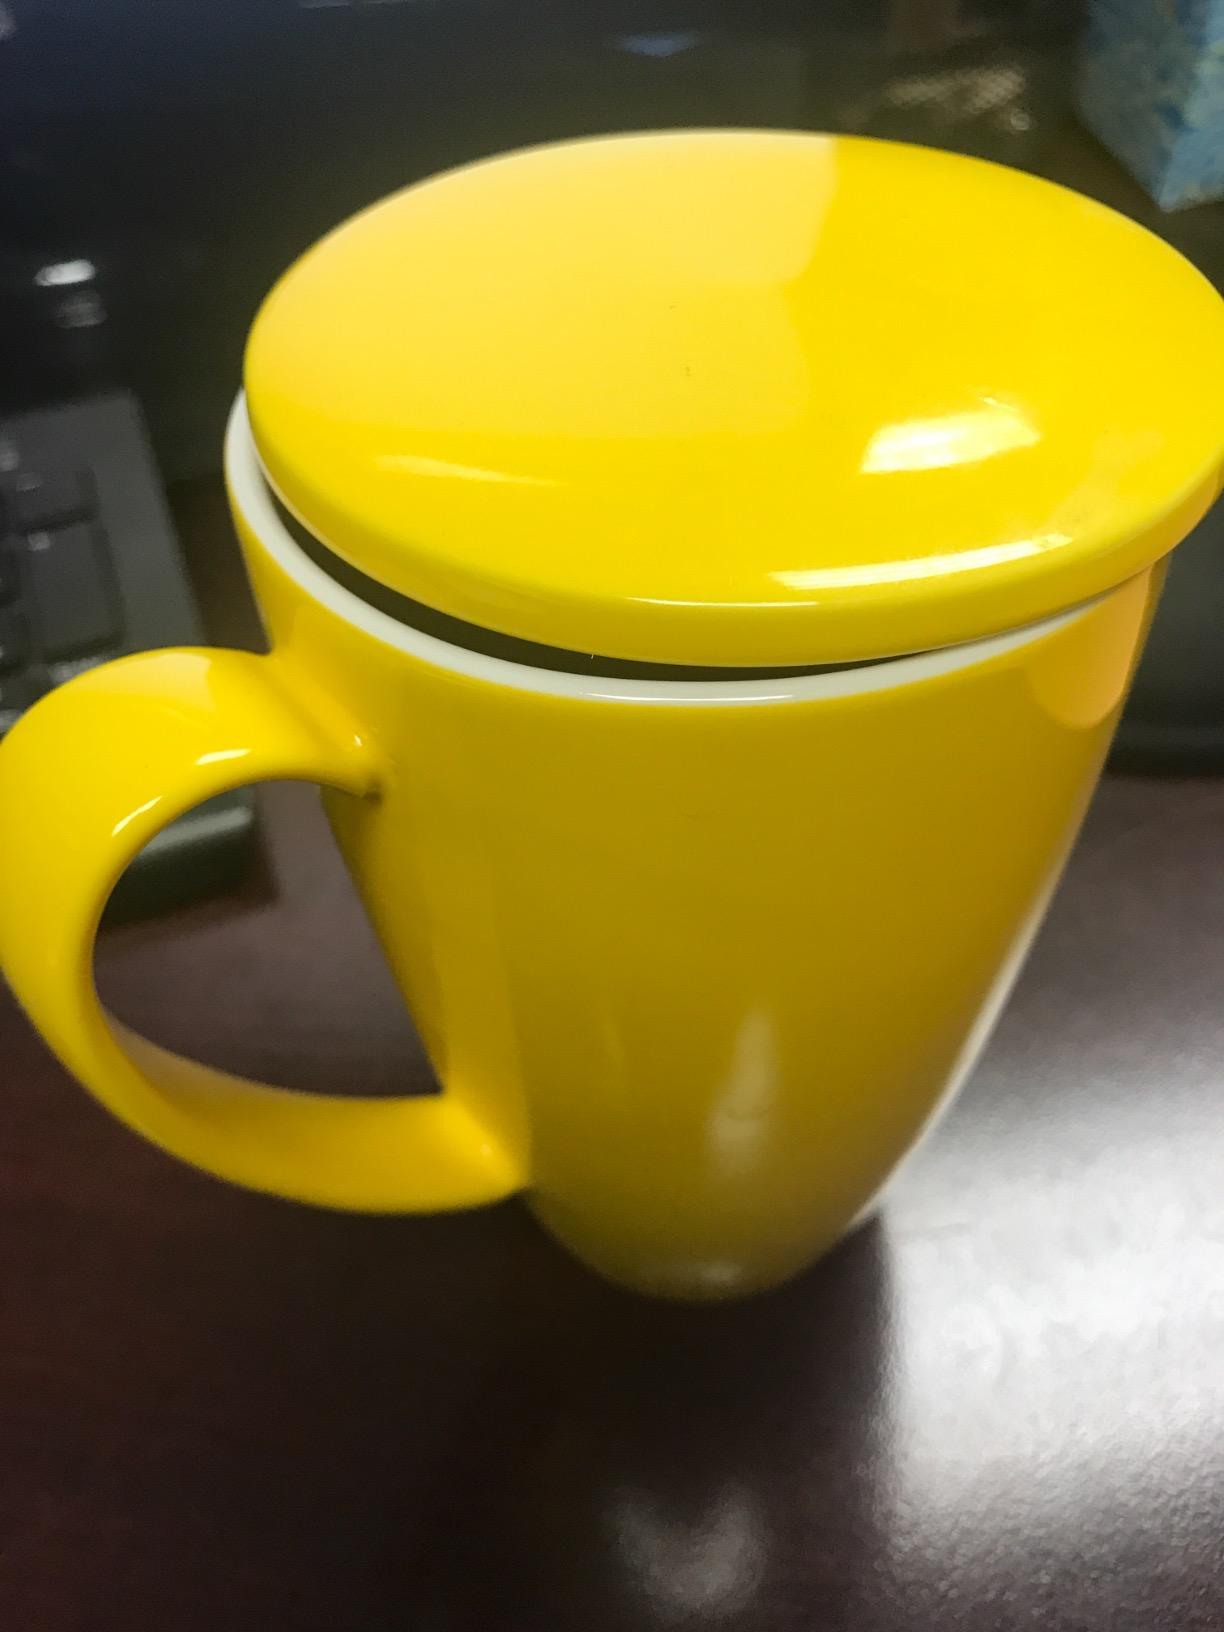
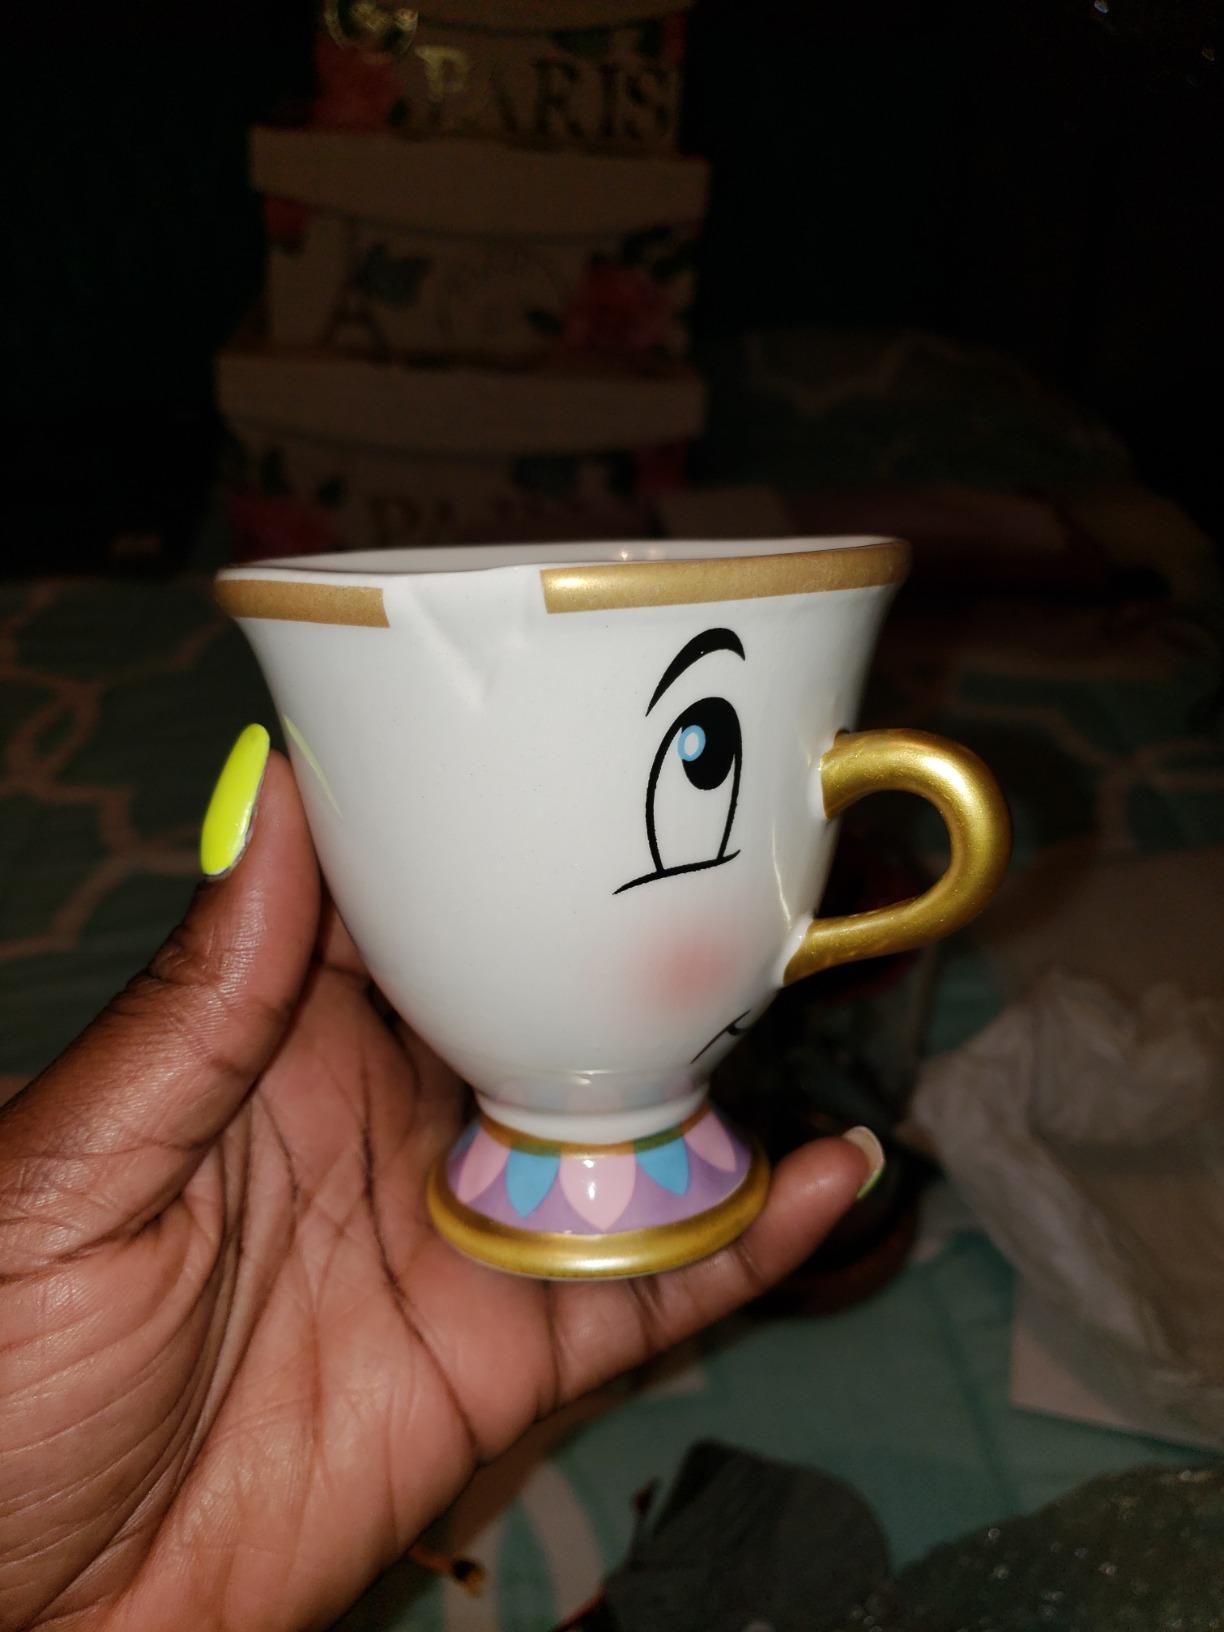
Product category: items_mug
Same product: no